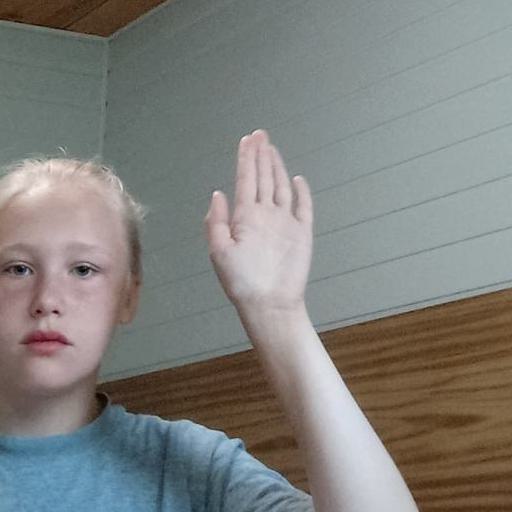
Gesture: stop